Foraminifera

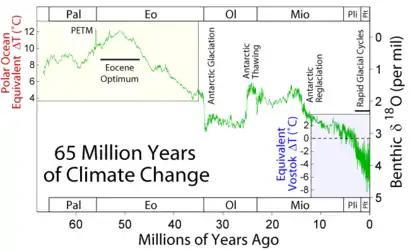
Climate change during the last 65 million years as expressed by the oxygen isotope composition of benthic foraminifera. The Paleocene-Eocene thermal maximum is characterized by a brief but prominent excursion, attributed to rapid warming.

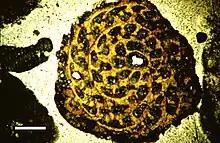
Thin section of a peneroplid foraminiferan from Holocene lagoonal sediment in Rice Bay, San Salvador Island, Bahamas. Scale bar 100 micrometres

Since at least 1997, the Paleocene–Eocene thermal maximum (PETM) has been investigated as an analogy for understanding the effects of global warming and of massive carbon inputs to the ocean and atmosphere, including ocean acidification. Humans today emit about 10 Gt of carbon (about 37 Gt CO2e) per year, and at that rate will release a comparable amount to the PETM in about one thousand years. A main difference is that during the PETM the planet was ice-free, as the Drake Passage had not yet opened and the Central American Seaway had not yet closed. Although the PETM is now commonly held to be a case study for global warming and massive carbon emission, the cause, details, and overall significance of the event remain uncertain.